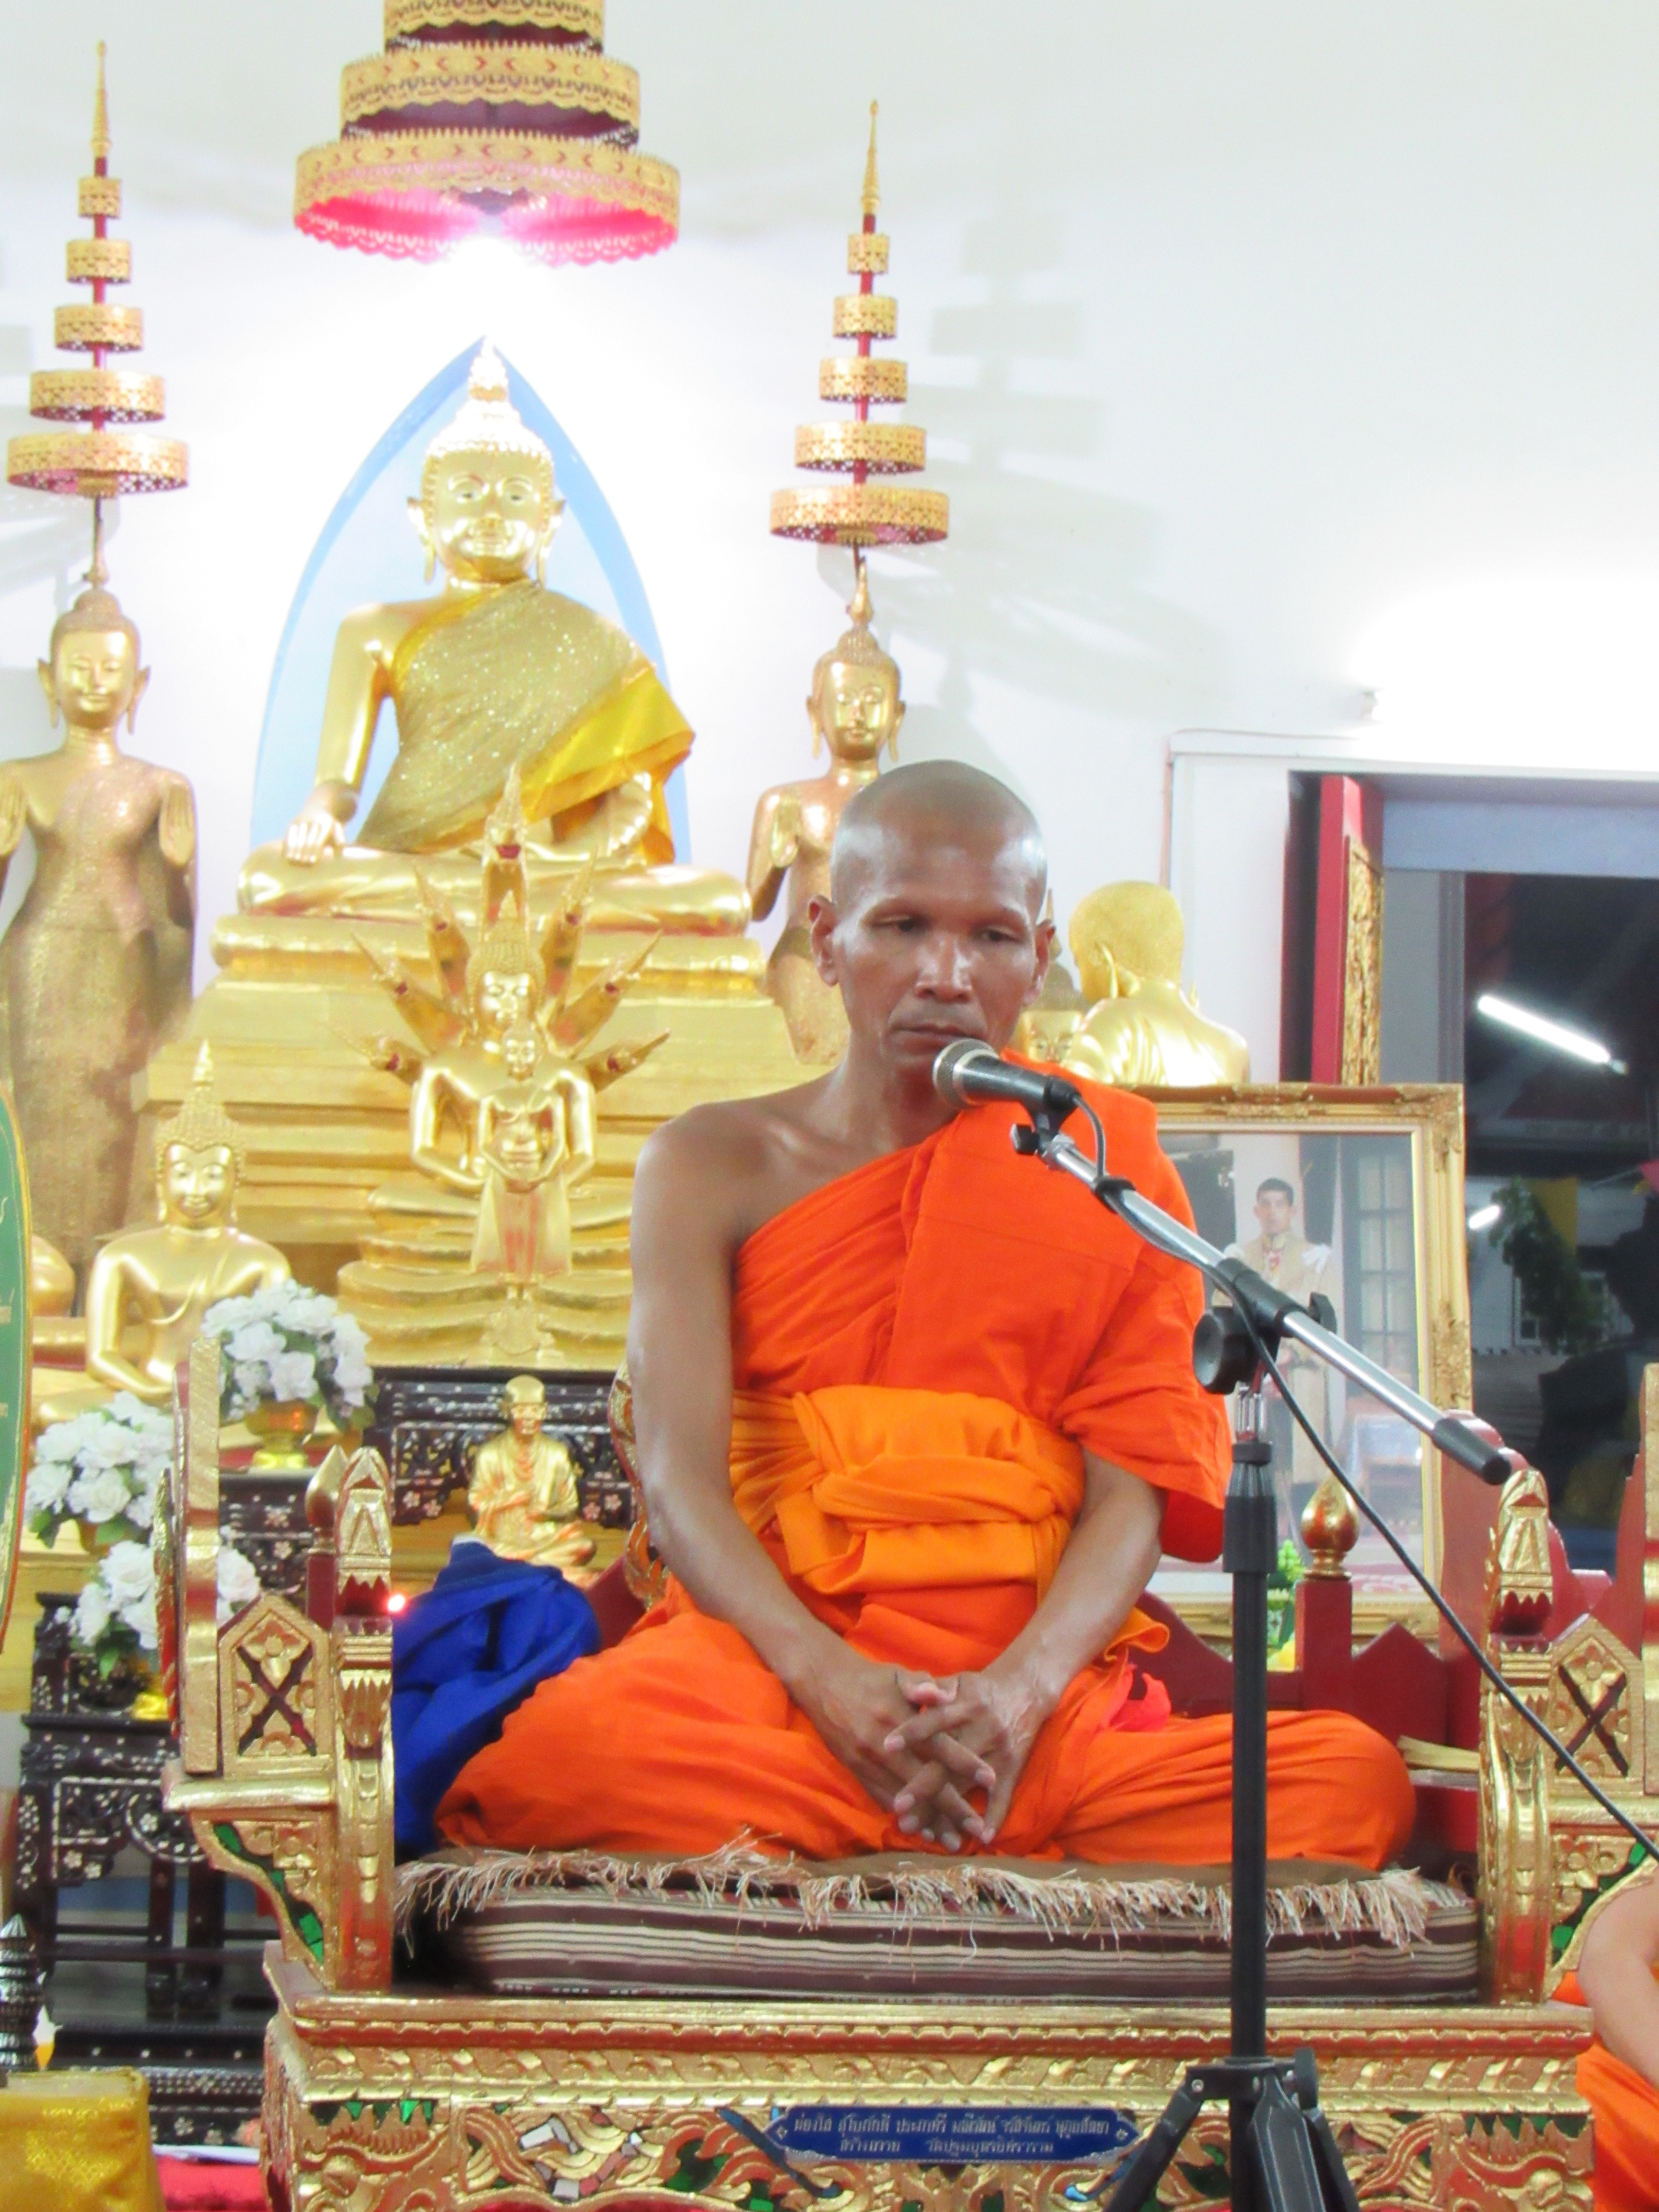
natural, guru, temple, place of worship, hindu temple, worship, monk, wat, meditation, pilgrimage, Zen master, Sangharaja, shrine, lama, blessing, sitting, religious institute, building, fictional character, ritual, ceremony